Géza Morcsányi

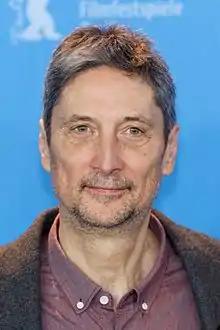
Morcsányi at the Berlinale 2017

Géza Morcsányi (28 August 1952 – 4 January 2023) was a Hungarian actor, dramaturg, translator, and university professor. His debut film role was as Endre in the 2017 drama film "On Body and Soul", the Hungarian entry for Best Foreign Language Film at the 90th Academy Awards. In 2005 he received the Order of Merit of the Republic of Hungary.